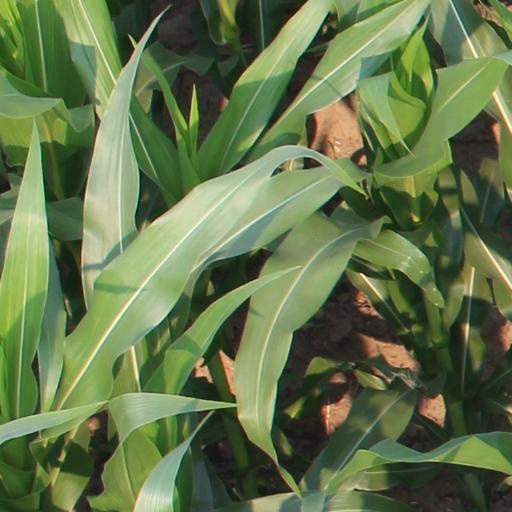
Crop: maize; corn